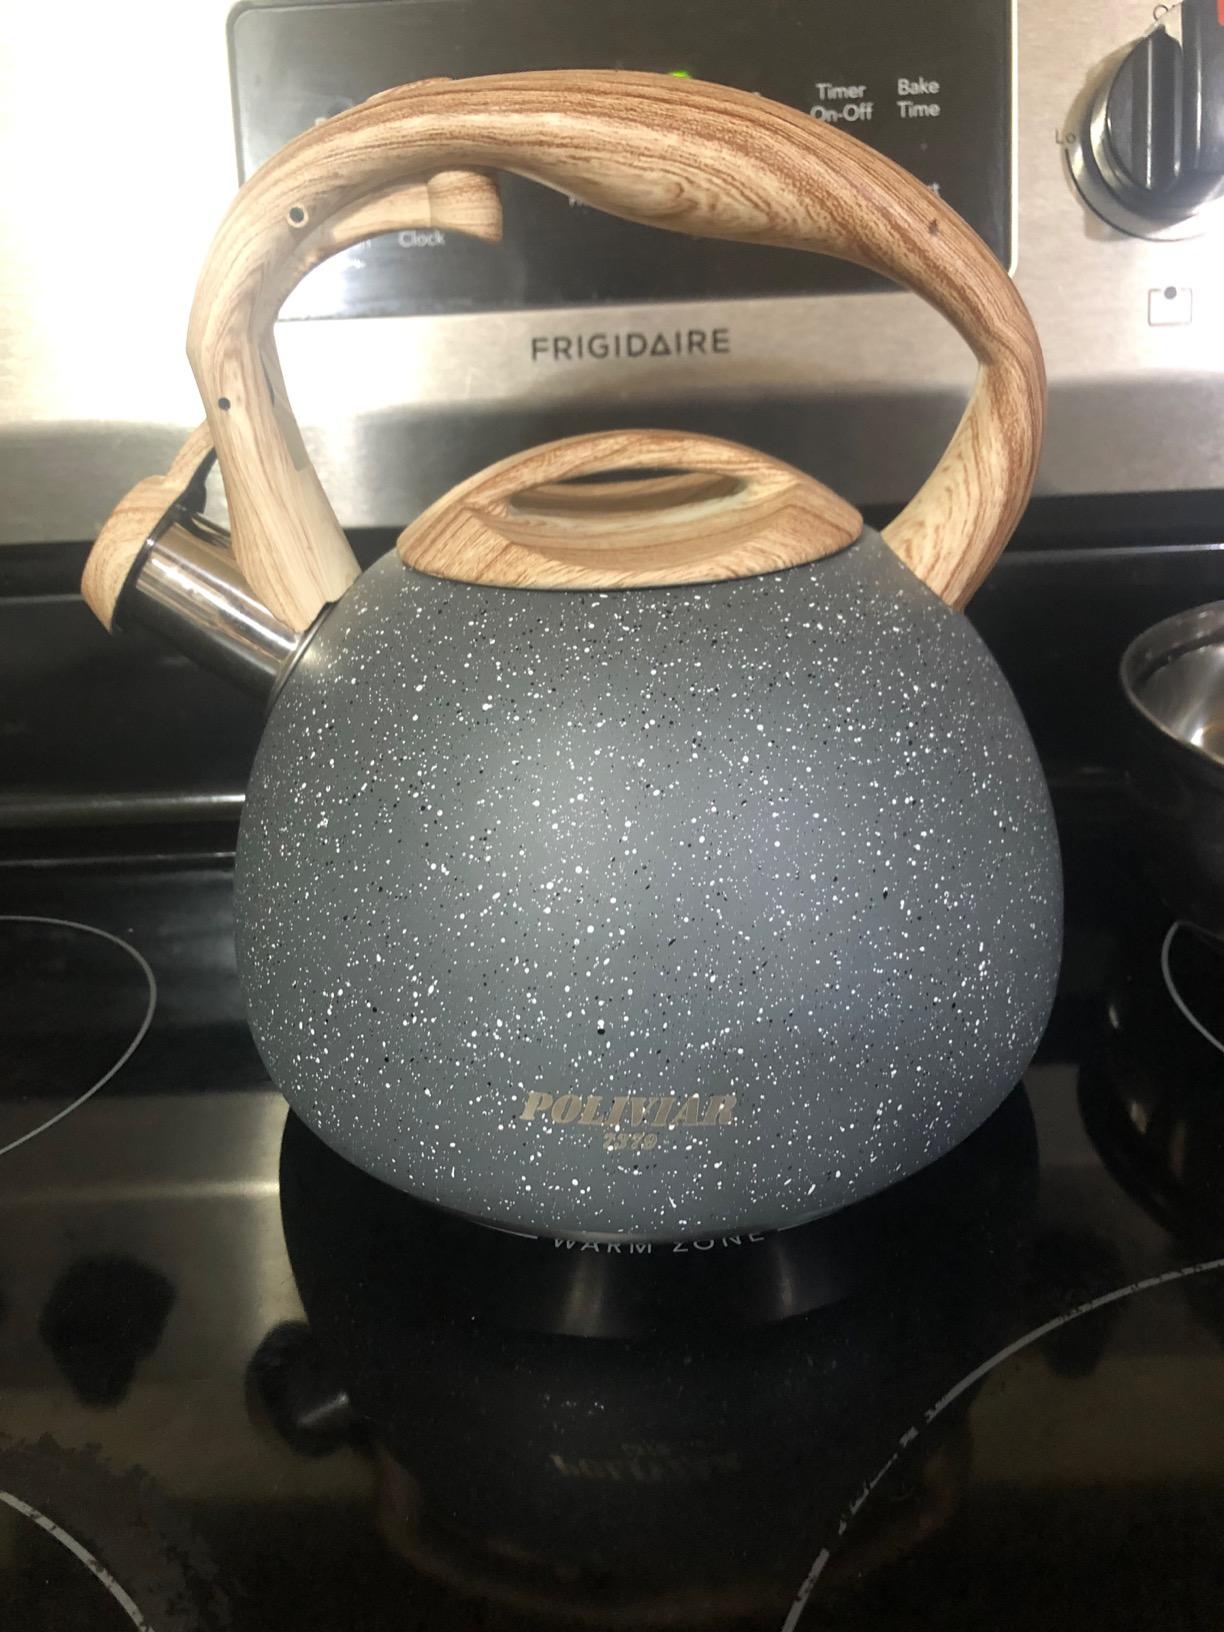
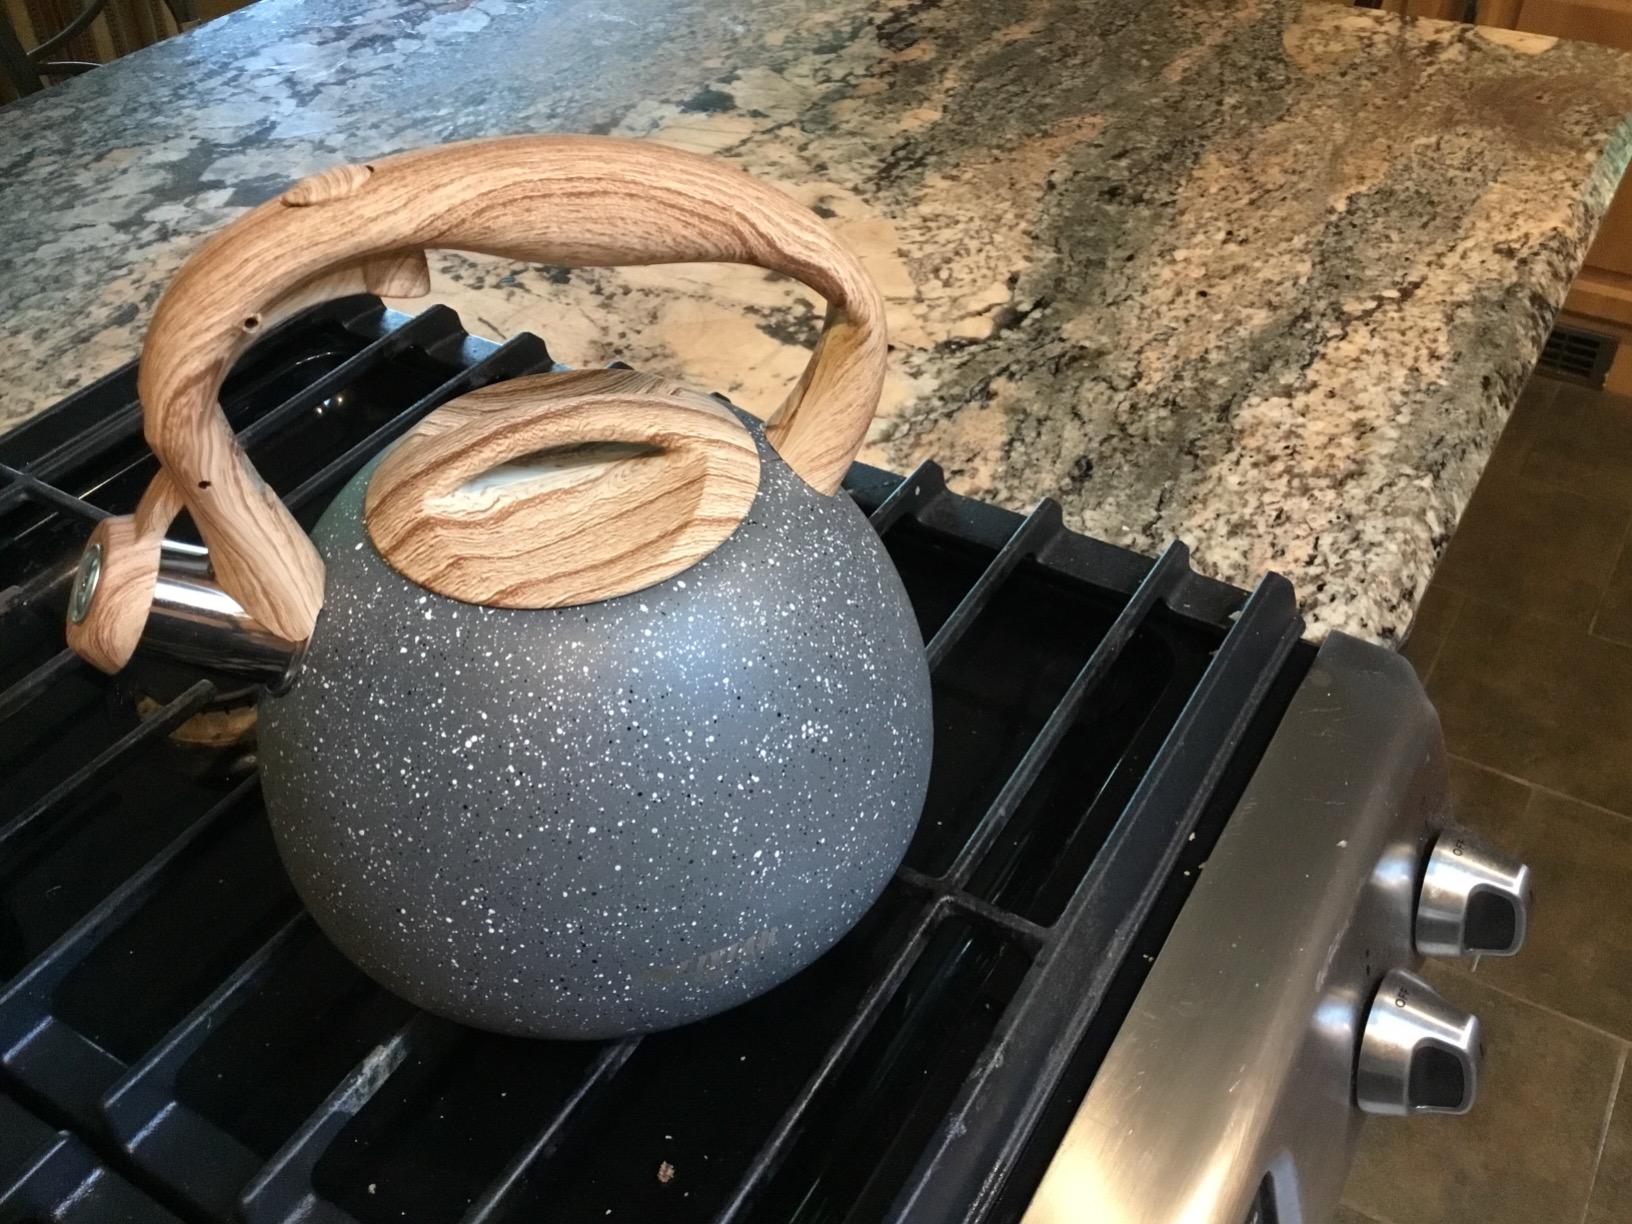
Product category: items_kettle
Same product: yes